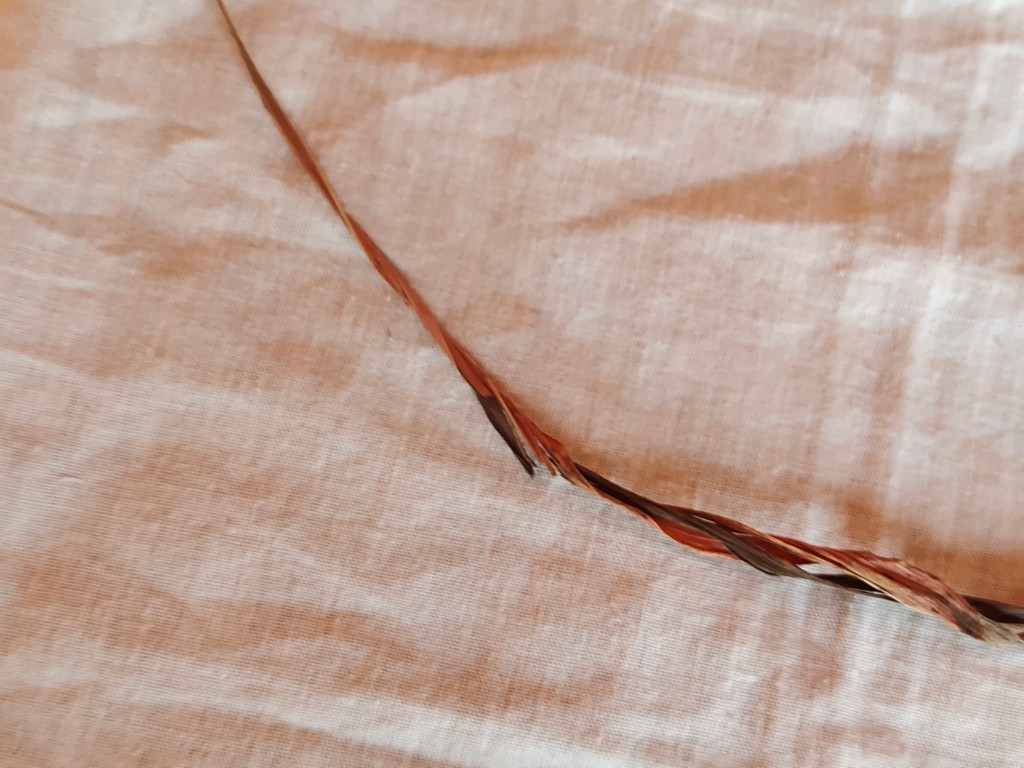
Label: Dried